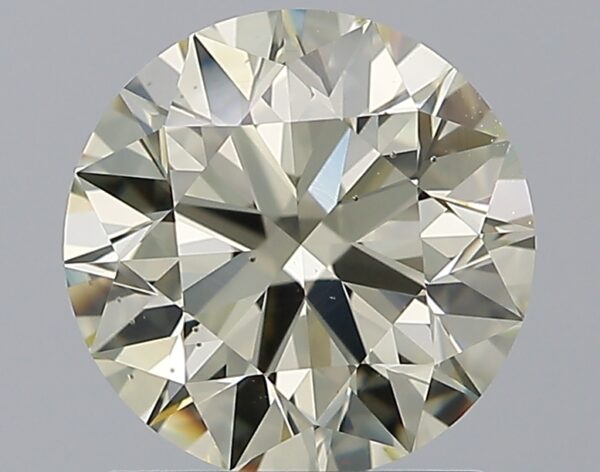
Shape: round
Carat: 1.51
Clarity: SI1
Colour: Q-R
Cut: EX
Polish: EX
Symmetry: EX
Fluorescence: ST
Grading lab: GIA
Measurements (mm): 7.3 x 7.33 x 4.56